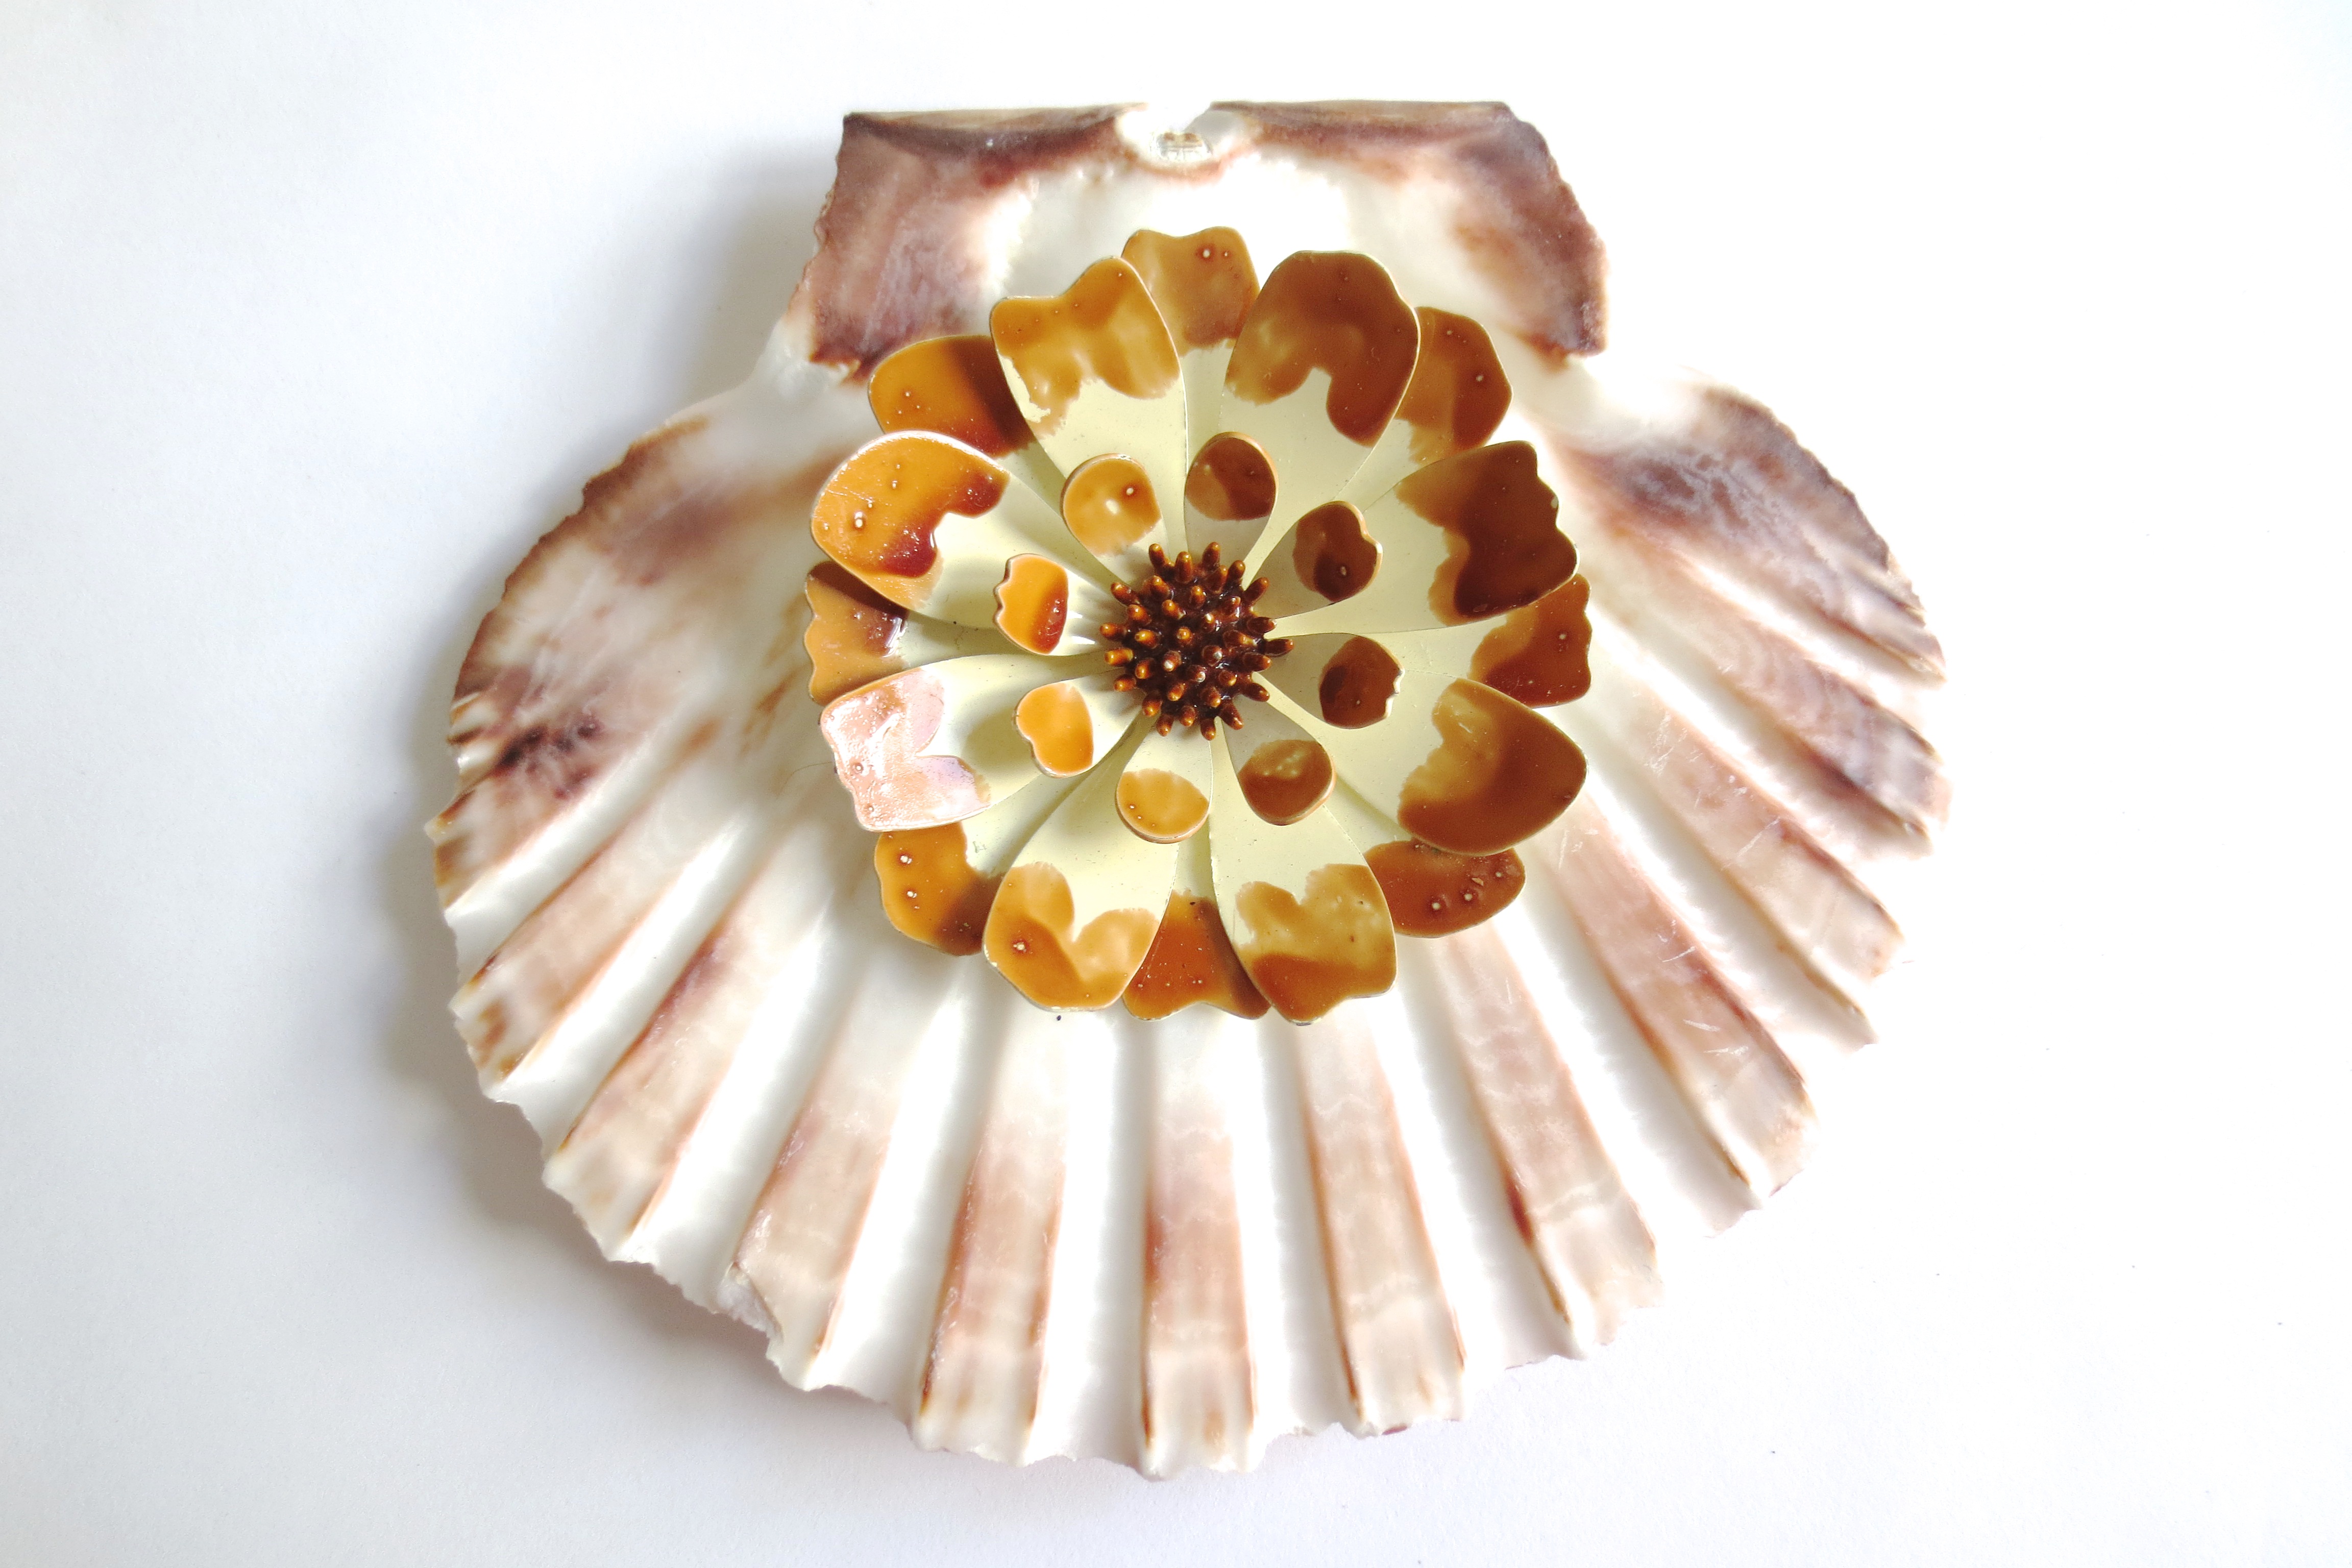
beach, sea, vintage, retro, flower, petal, vacation, pattern, collection, macro, holiday, brown, nostalgia, yellow, lighting, shell, seashell, jewellery, shells, pin, costume, scallop, treasure, 50s, 60s, brooch, faux, vintage beach, 1950 s, 1960 s